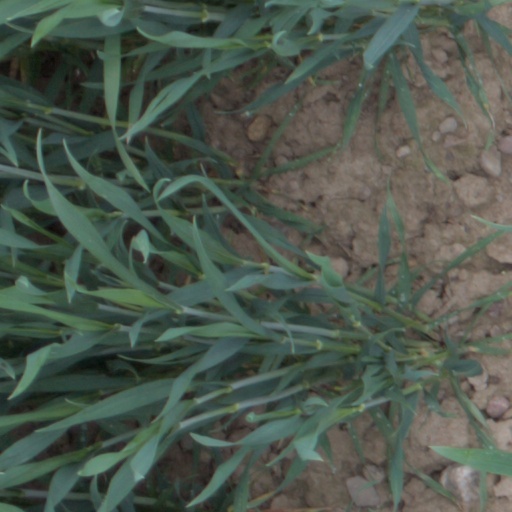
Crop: wheat